Costas Spanos

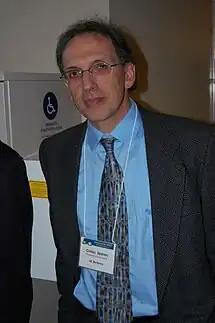
Costas J. Spanos at the IEEE SPICE Milestone plaque unveiling of UC Berkeley.

Costas J. Spanos is the Director of the Center for Information Technology Research in the Interest of Society (CITRIS) at UC Berkeley. He is also the CEO of the Berkeley Educational Alliance for Research in Singapore (BEARS) and the Andrew S. Grove Distinguished Professor of Electrical Engineering and Computer Sciences (EECS) at UC Berkeley.